Cité station

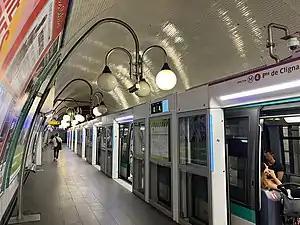
Platforms at Cité after the installation of platform screen doors

Cité is a metro station on Line 4 of the Paris Métro in the 4th arrondissement of Paris.